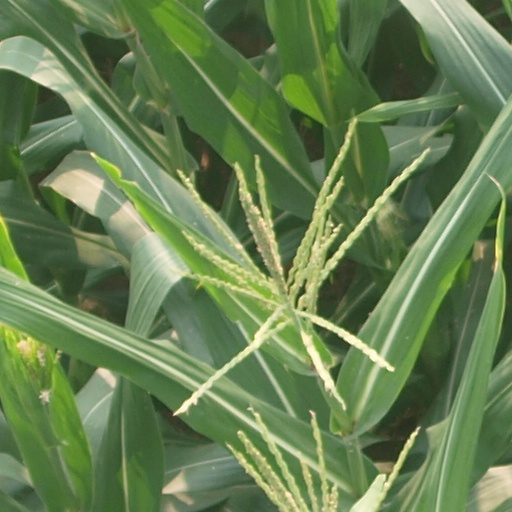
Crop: maize; corn